SS Himalaya (1892)

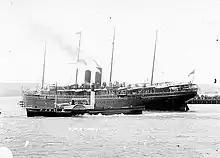
"Himalaya" in Sydney Harbour, with a paddle ferry passing her in the foreground

In January 1893 "Himalaya" made her first voyage from England to Australia. She left Tilbury on 6 January, sailed via Gibraltar, Malta, Suez Canal, Aden and Colombo. She reached Albany, Western Australia on 7 February, then called at Adelaide and Melbourne, and reached Sydney on 16 February.